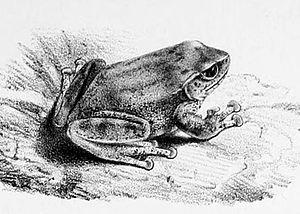
Pseudophilautus variabilis
Pseudophilautus variabilis est une espèce éteinte d'amphibiens de la famille des Rhacophoridae.